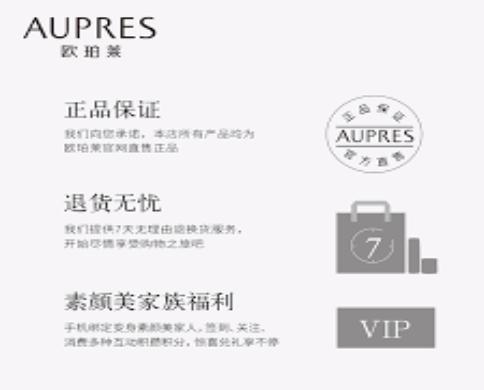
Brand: AUPRES
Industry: Necessities